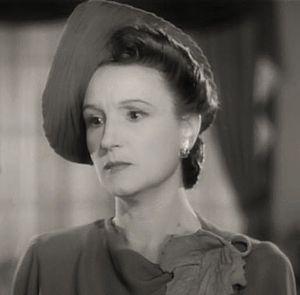
Olive Blakeney est une actrice américaine, née le 21 août 1894 à Newport, morte le 21 octobre 1959 à Los Angeles.